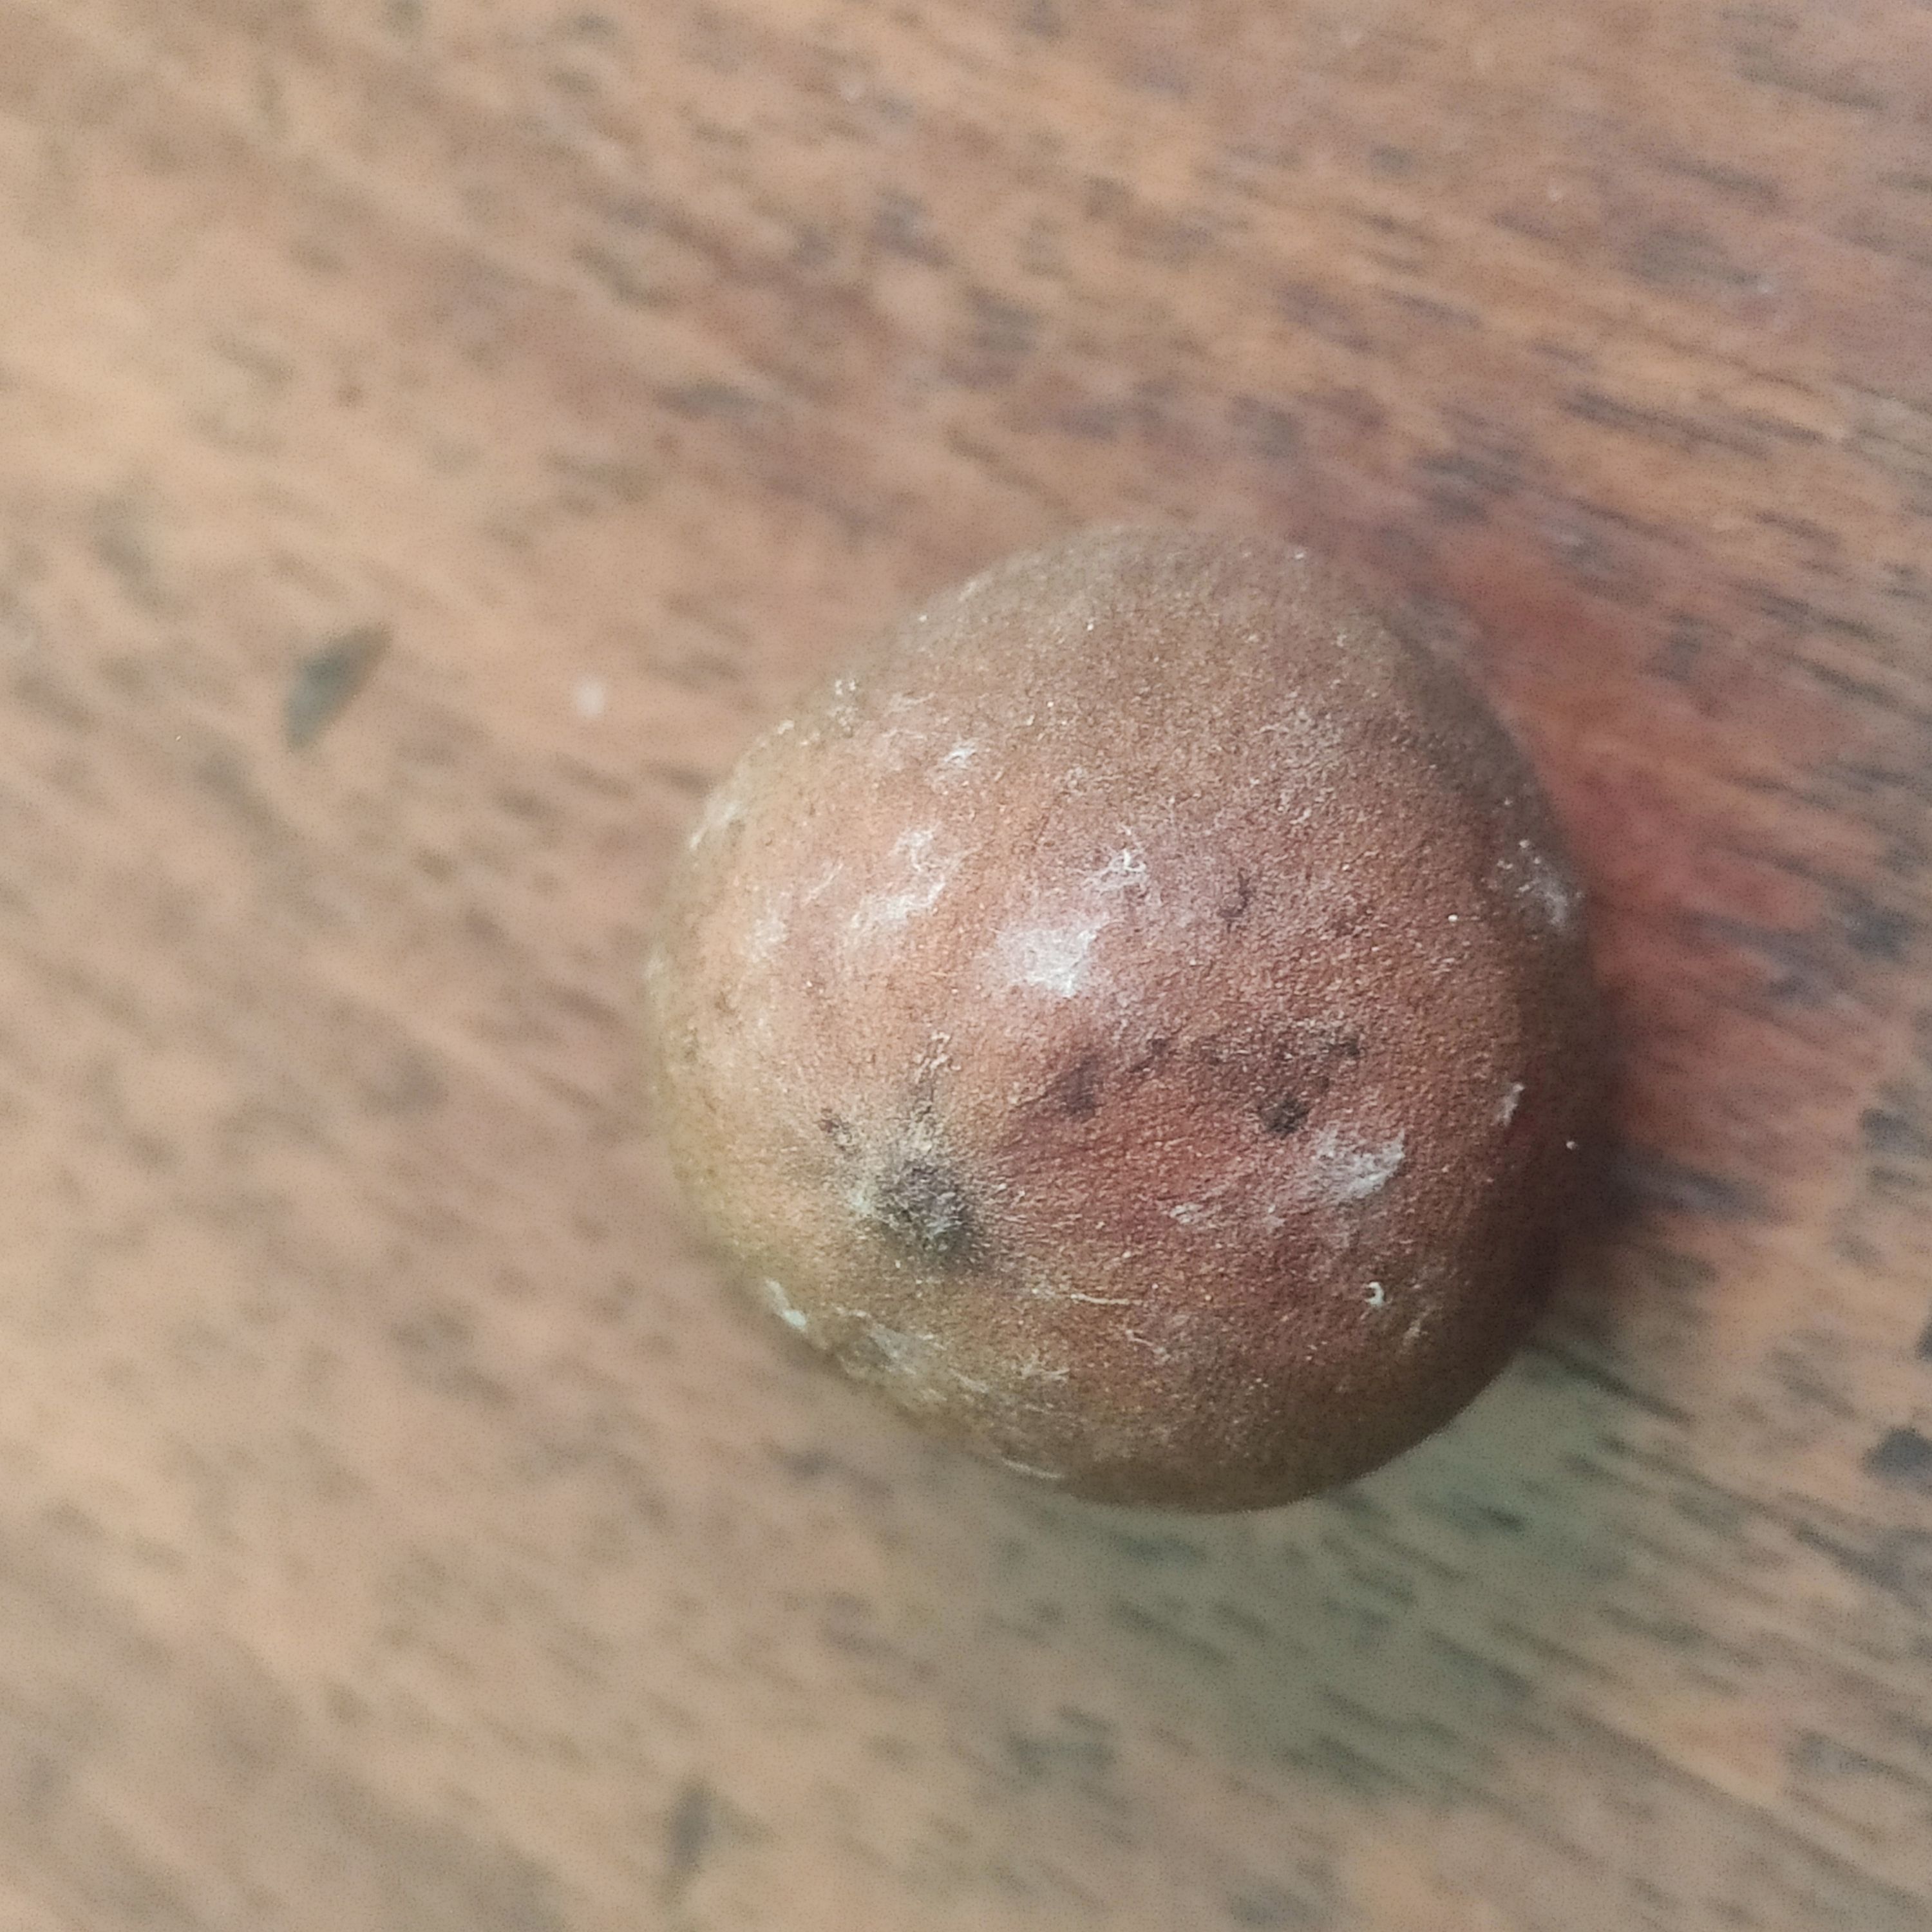
Fruit: burmese-grape
Grade: 2nd-grade